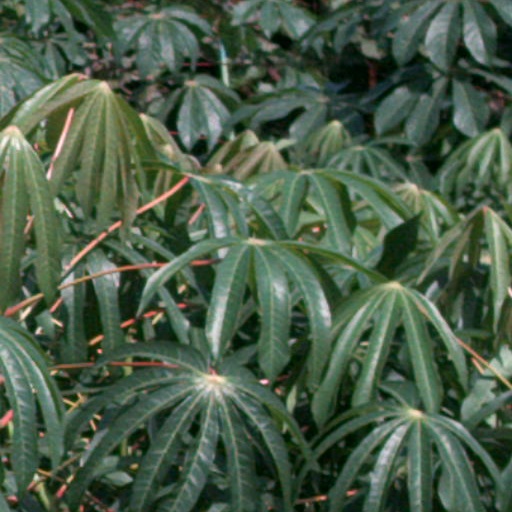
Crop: cassava